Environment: real
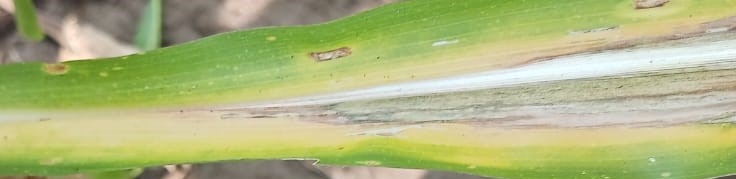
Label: nitrogen_deficiency